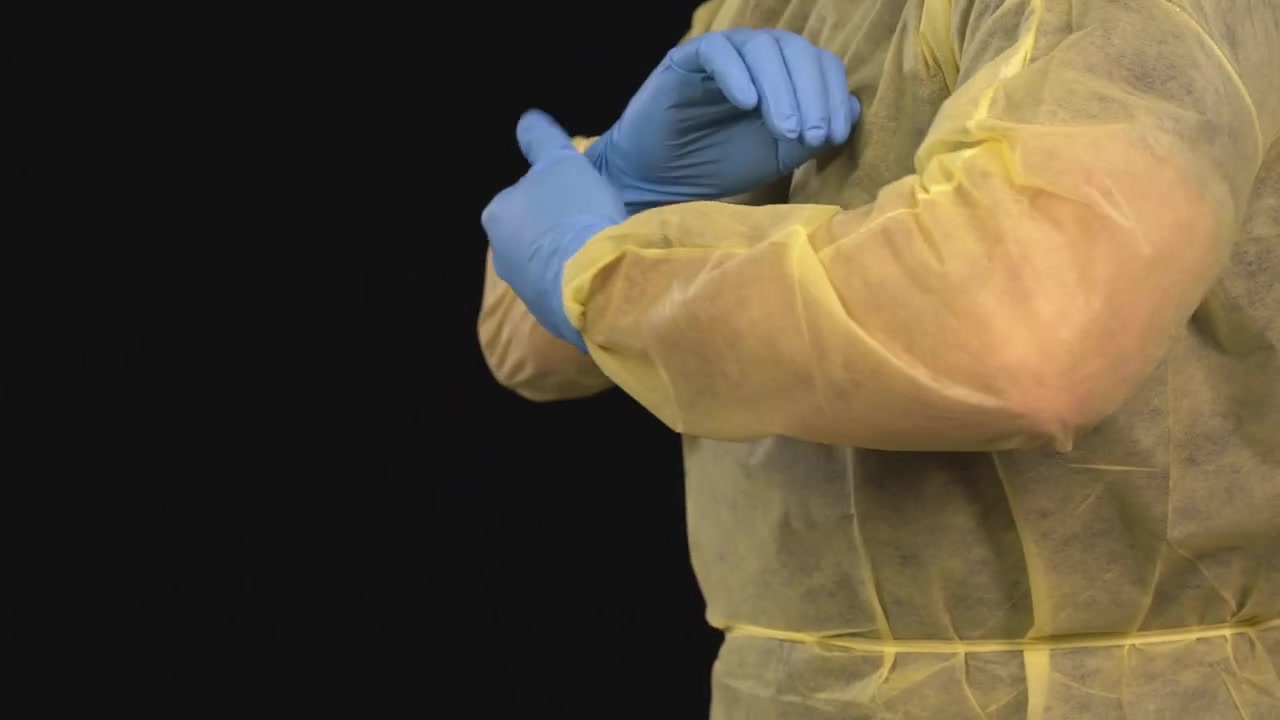
Objects detected:
Gloves
Gloves
Coverall